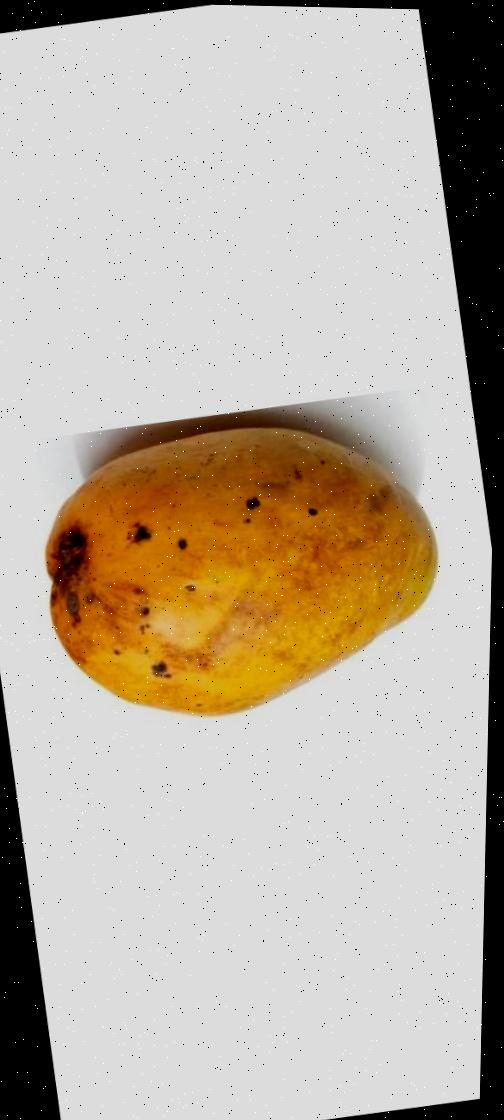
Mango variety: Bari-11